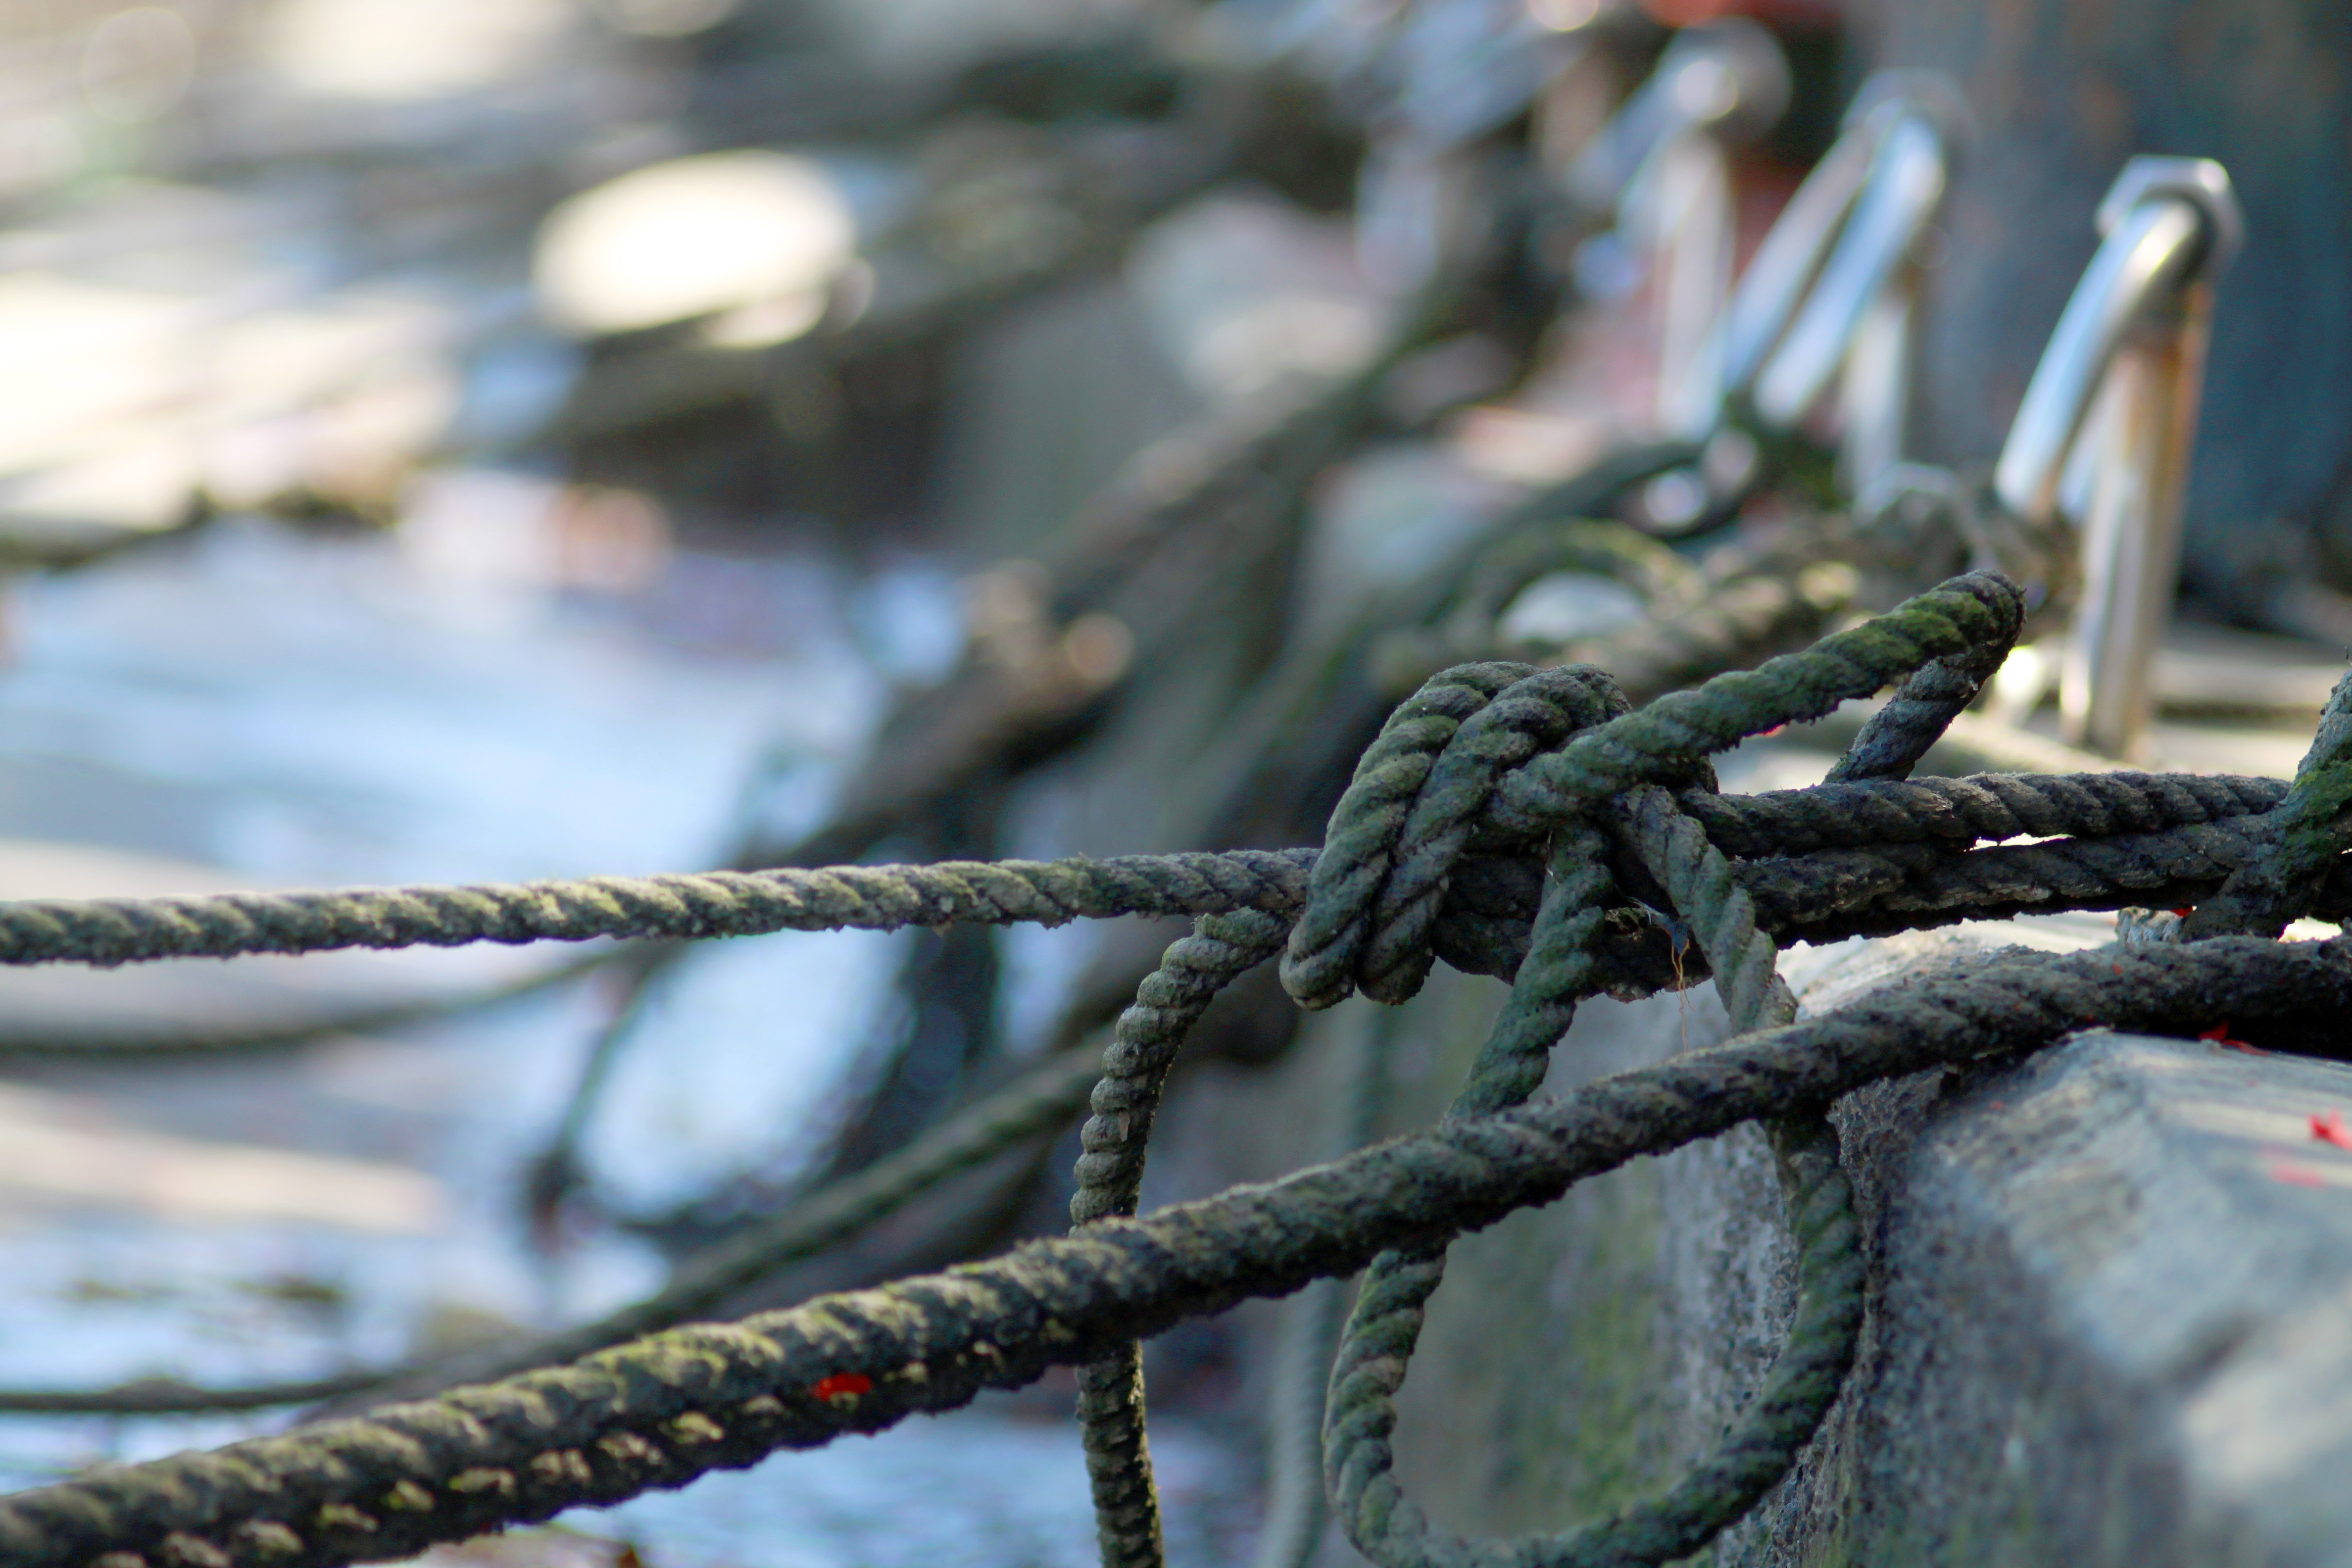
branch, rope, dock, fence, pier, reptile, fauna, twig, close up, macro photography, outdoor structure, wire fencing